Benjamin N. Cardozo

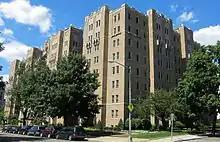
Cardozo had an apartment in this building in Washington, D.C.

As an adult, Cardozo no longer practiced Judaism (he identified as an agnostic), but he was proud of his Jewish heritage.